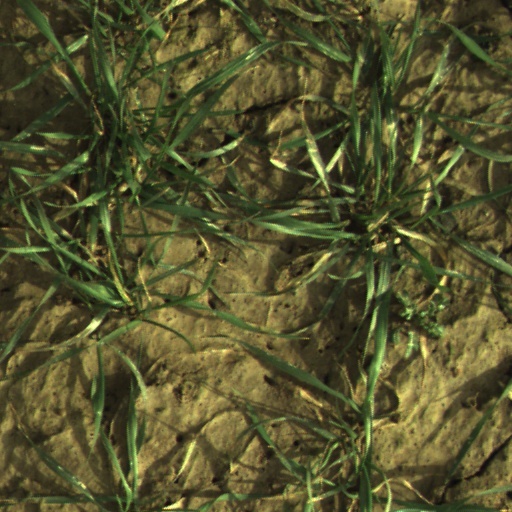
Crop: wheat